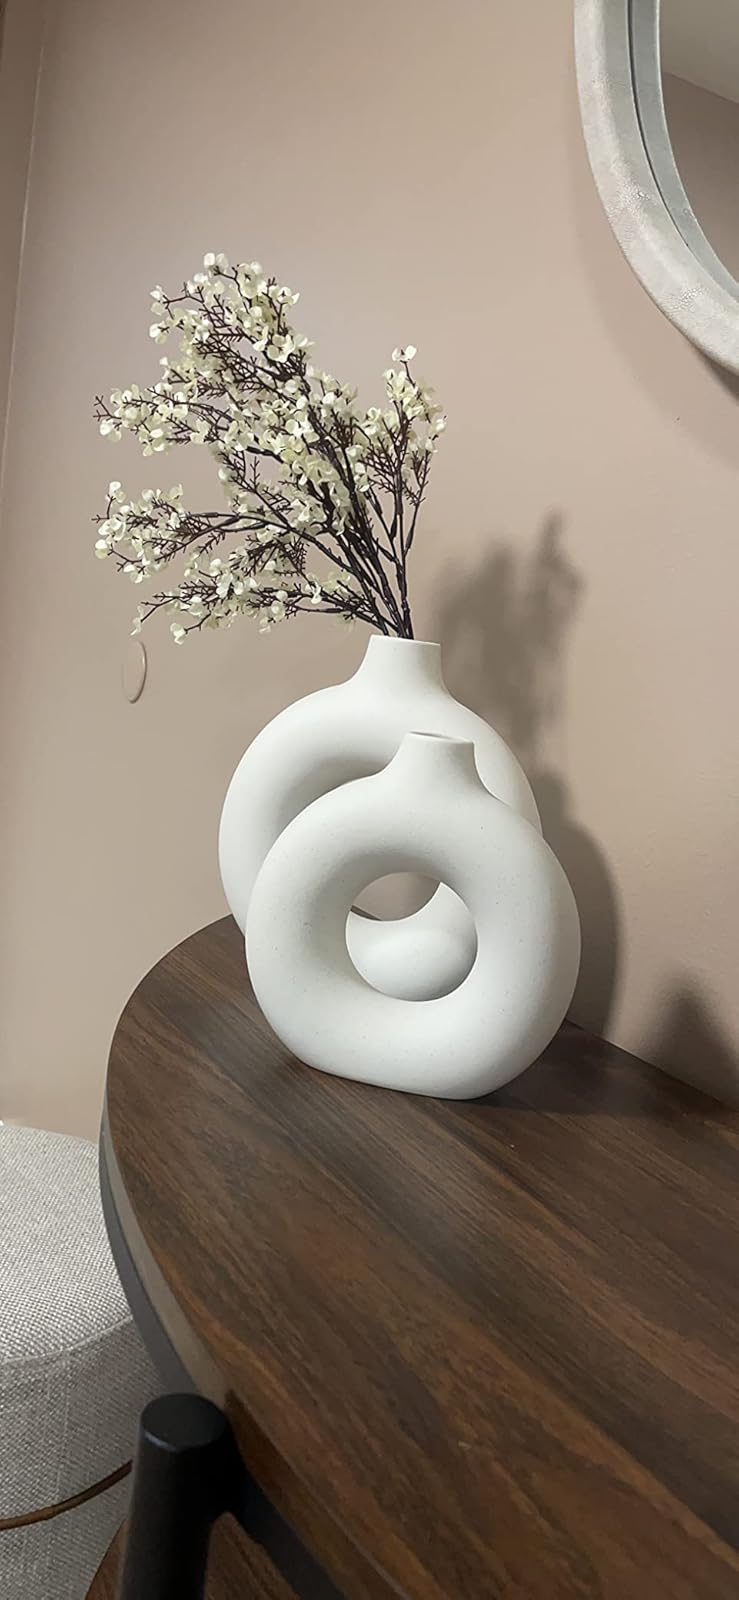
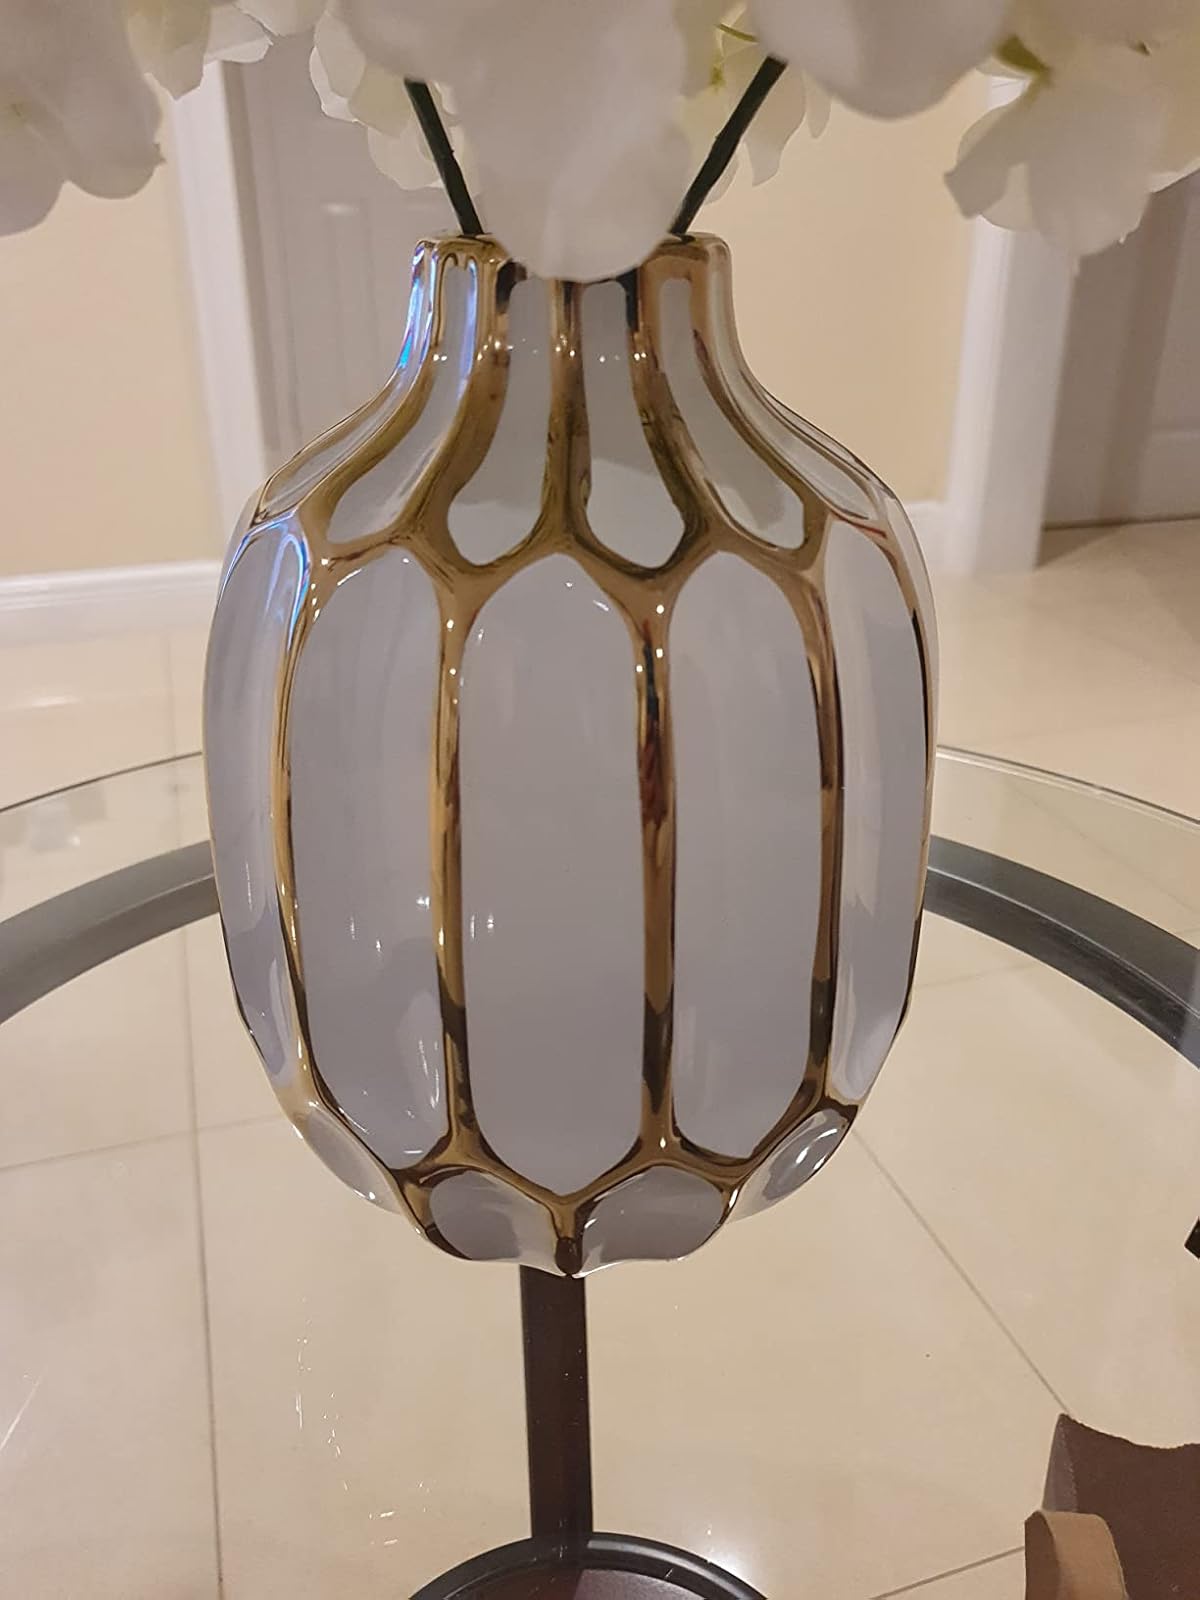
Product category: vase
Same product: no